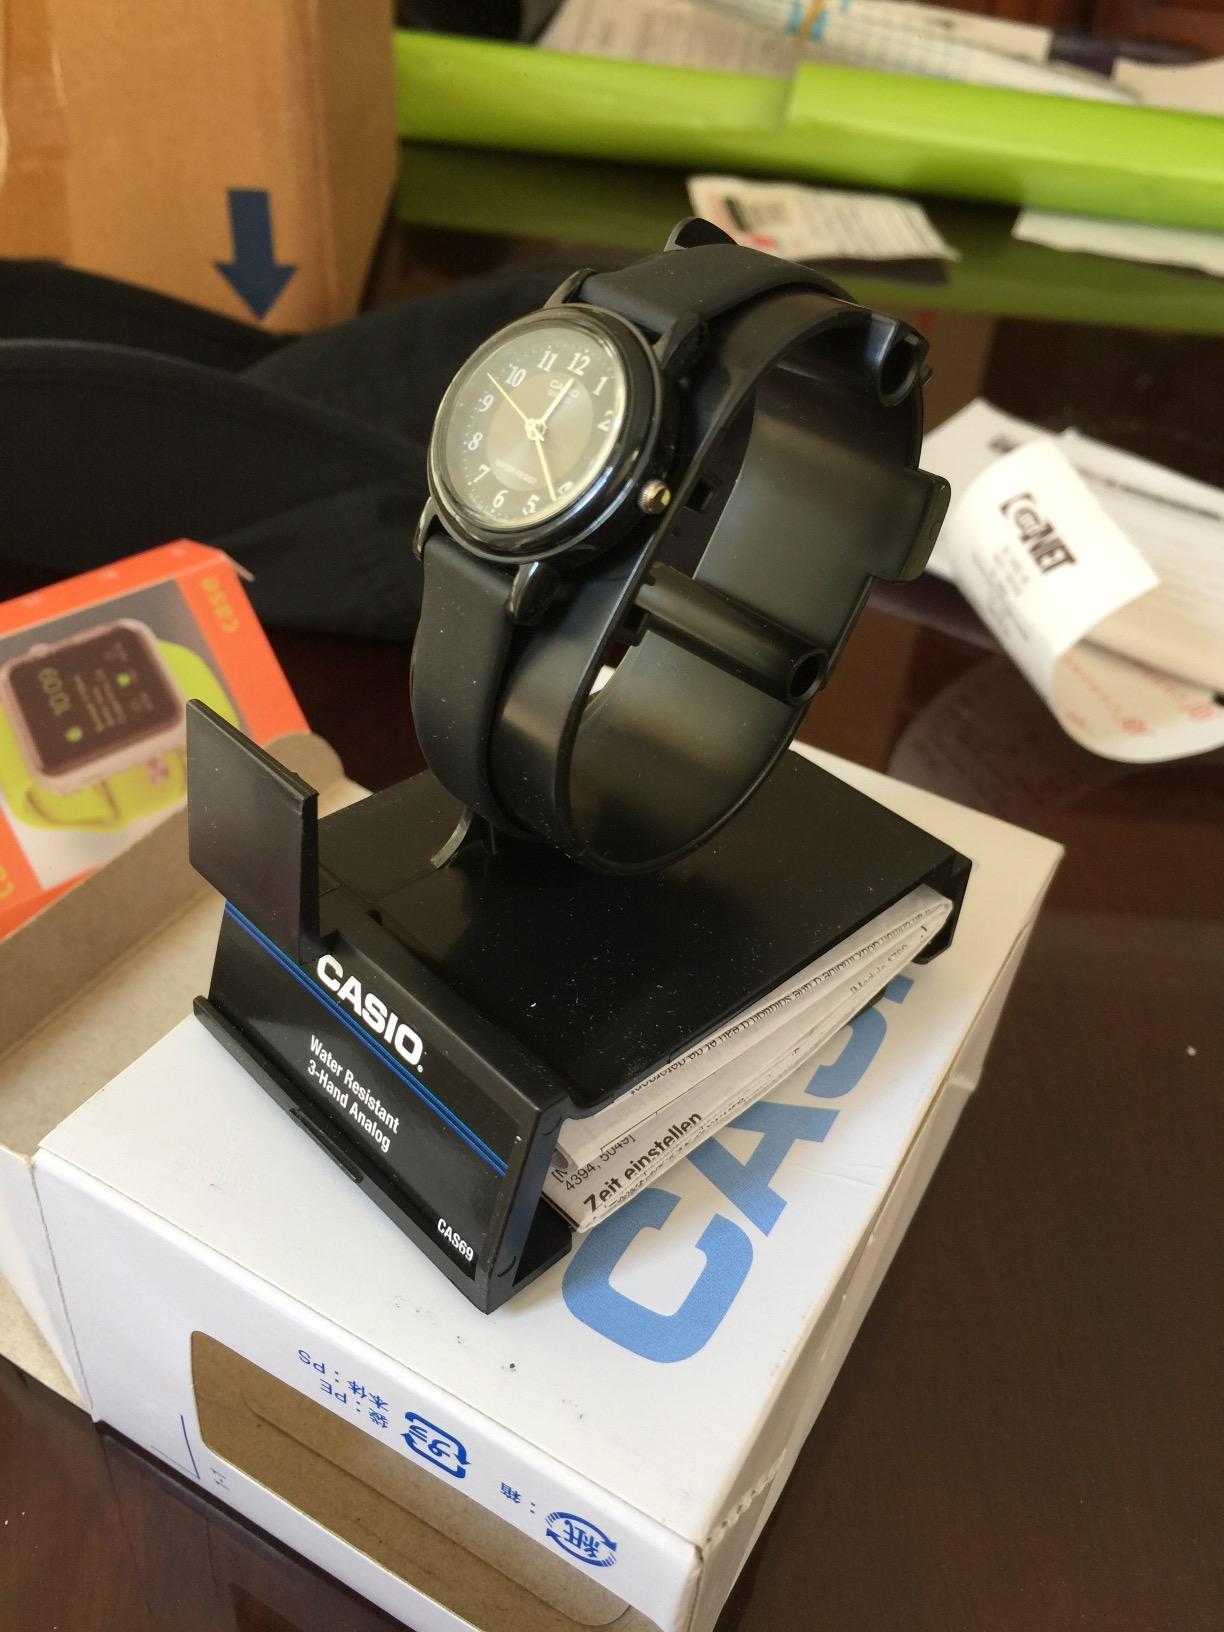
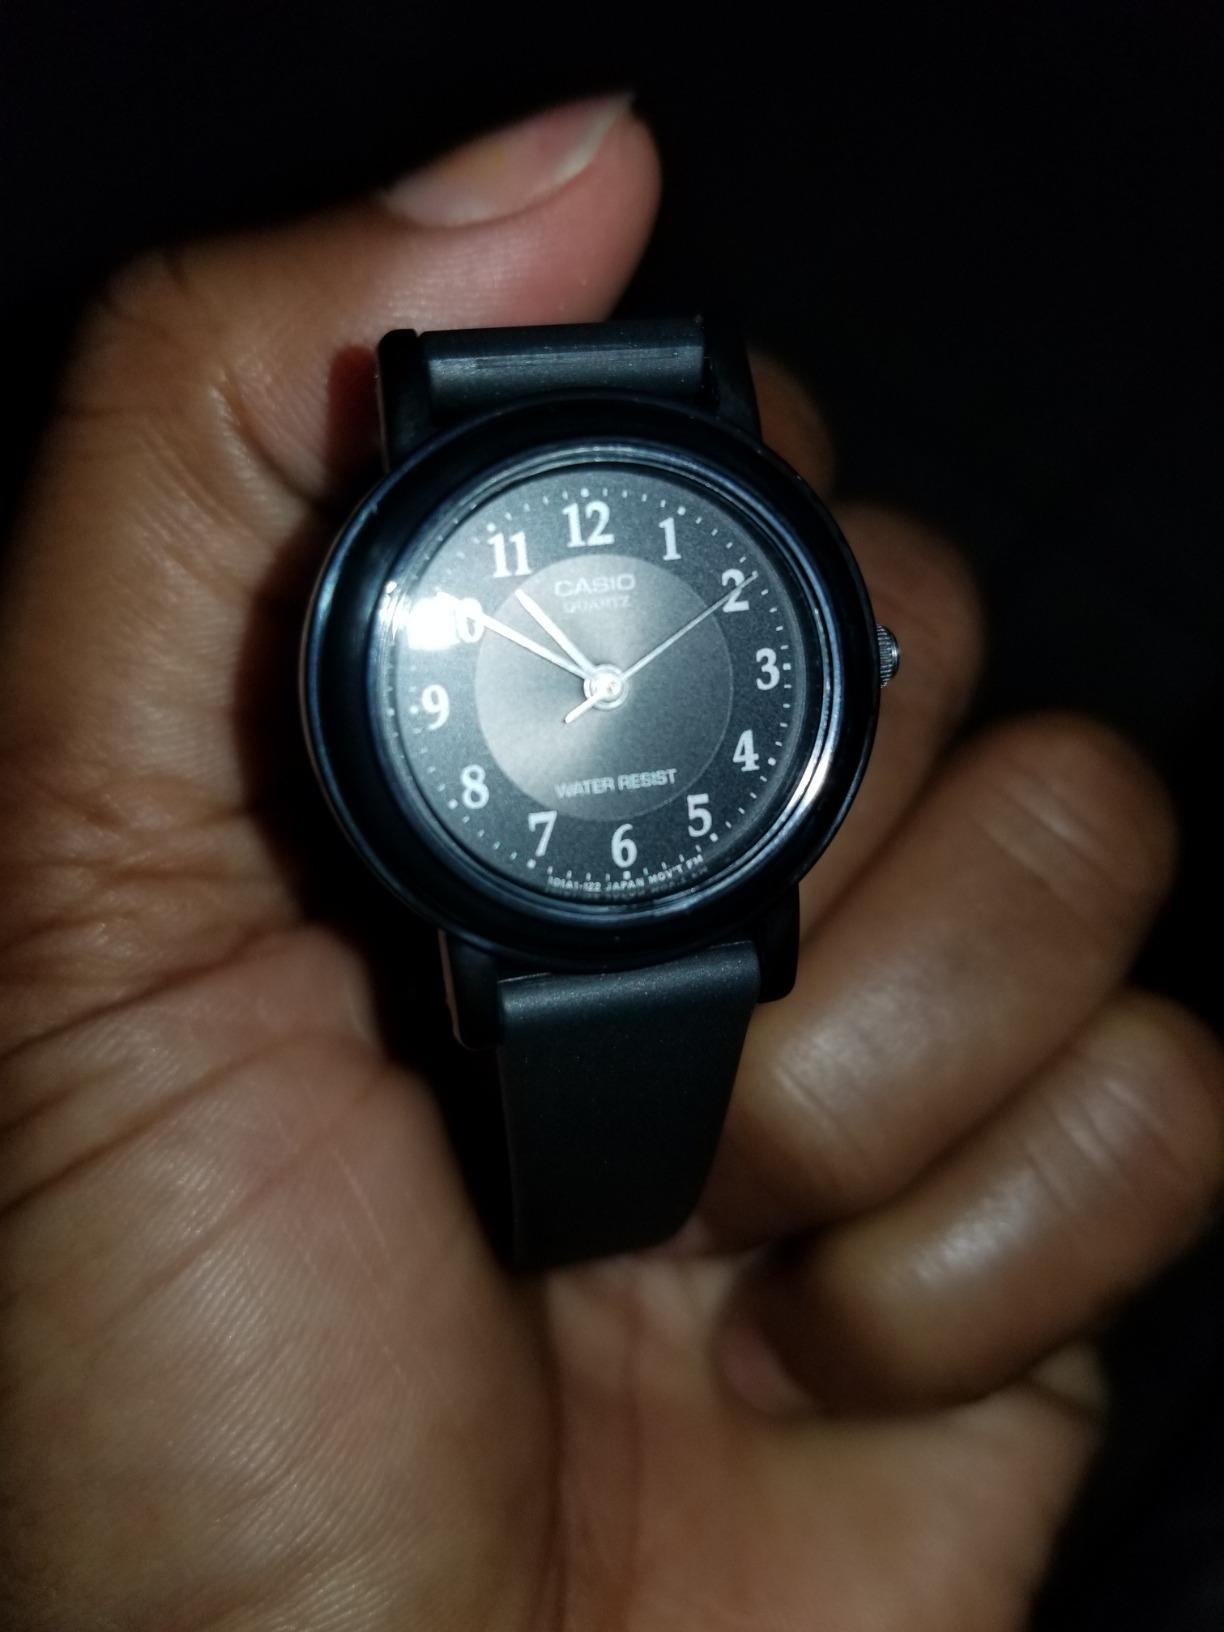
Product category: accessories_watch
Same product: yes